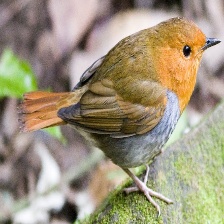
Species: JAPANESE ROBIN
Scientific name: ERITHACUS AKAHIGE
ImageNet parent category: robin